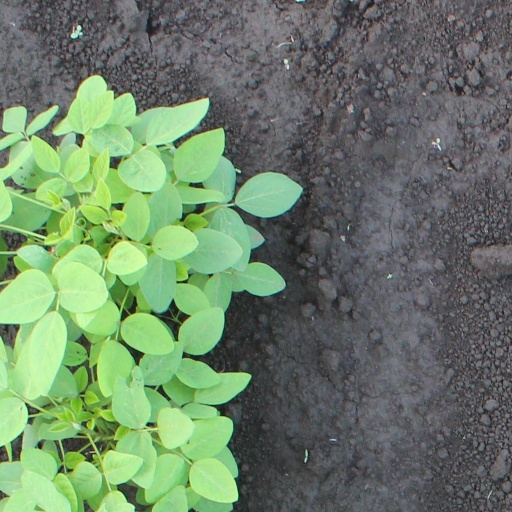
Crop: soybean